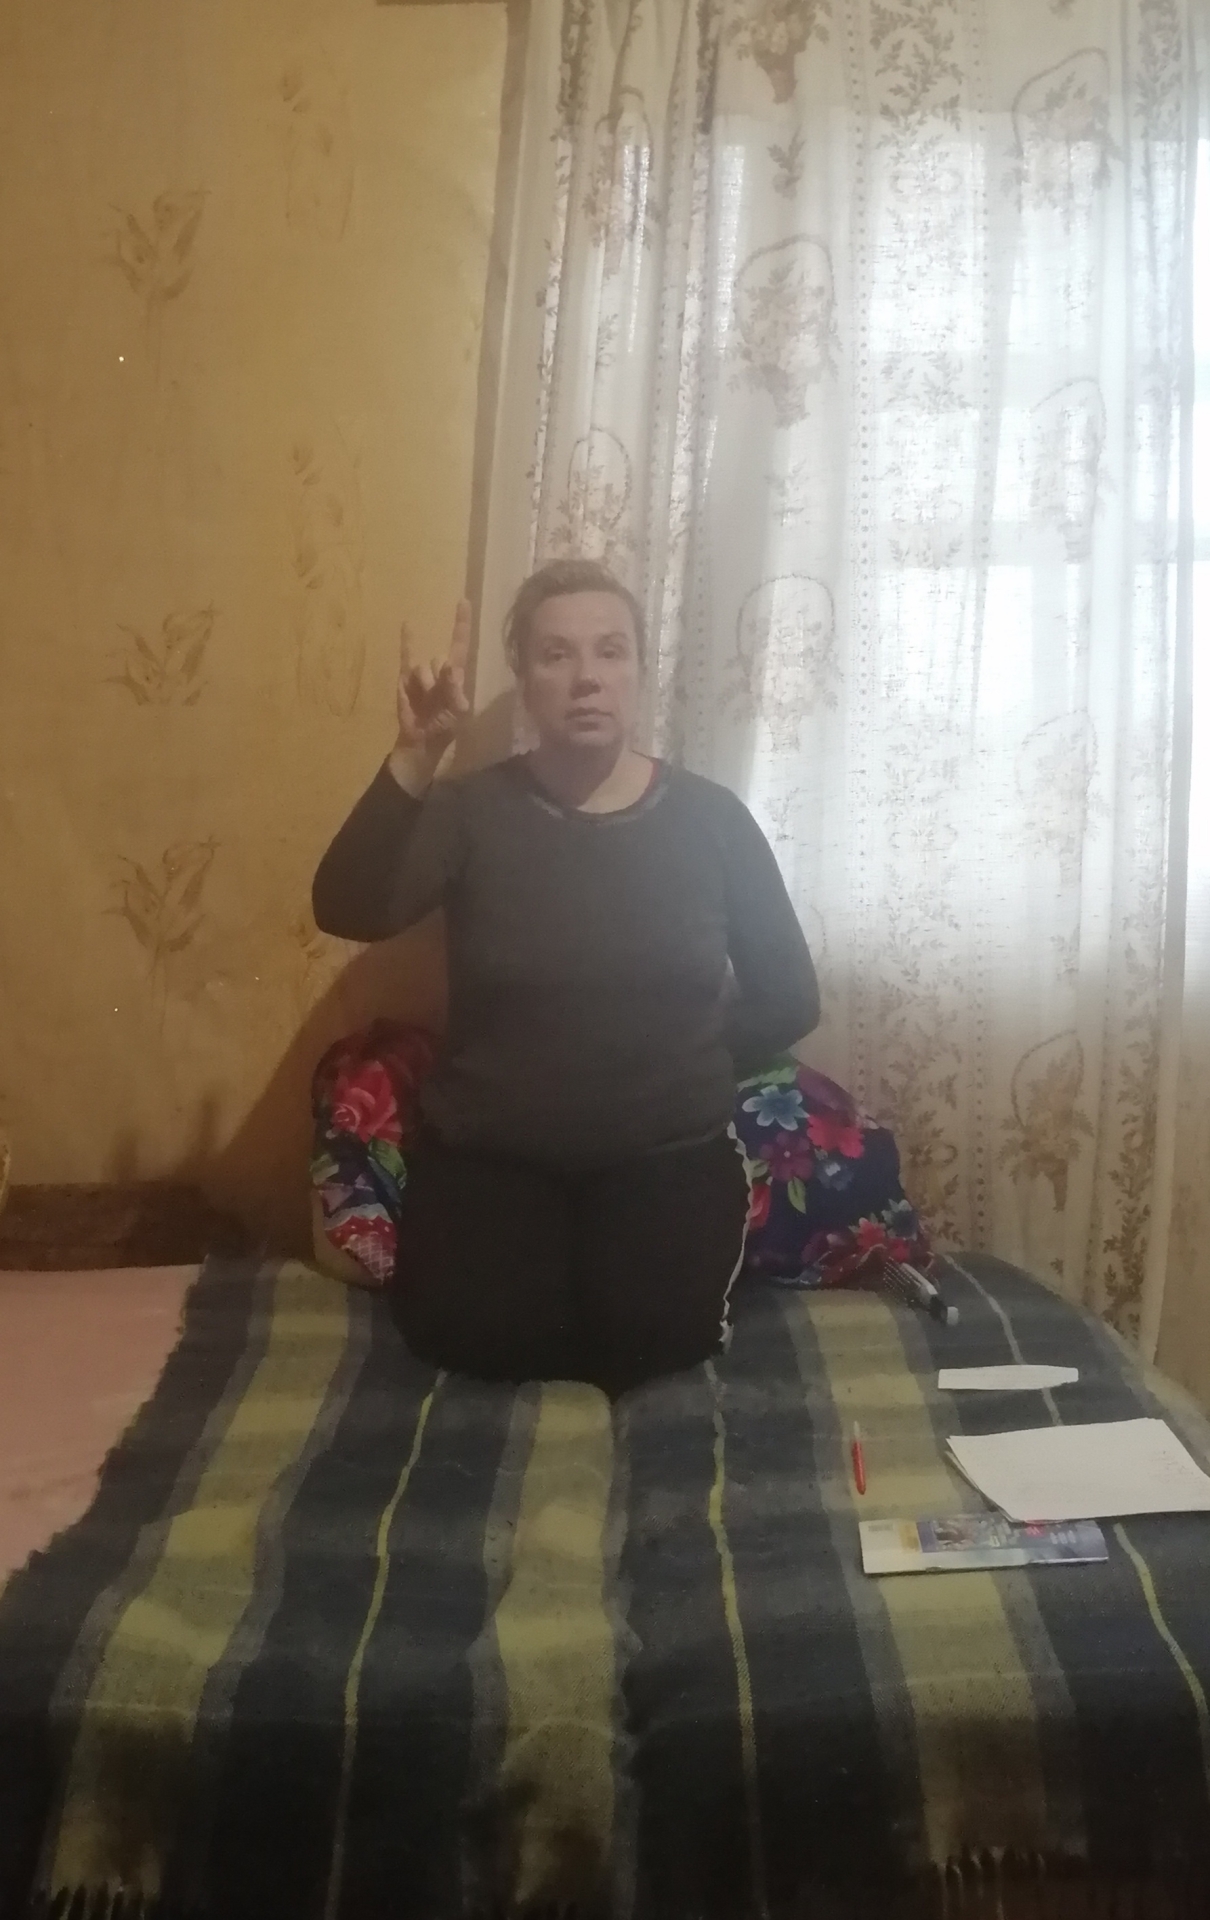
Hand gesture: rock